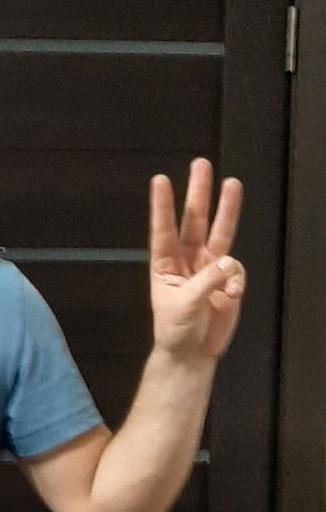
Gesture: three